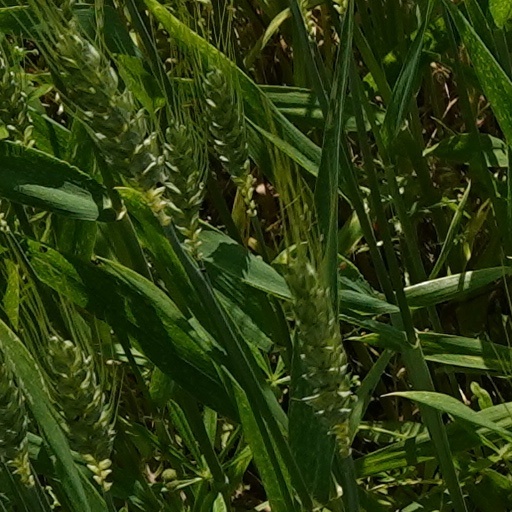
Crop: wheat